Caobao Road station

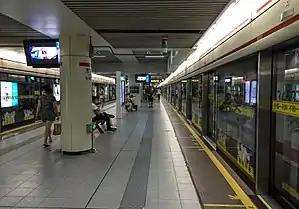
Line 1 platform

Caobao Road is an interchange station between Line 1 and Line 12 of the Shanghai Metro. This station is part of the initial southern section of the line that opened on 28 May 1993 and is located in Xuhui District. The station became an interchange station with the arrival of Line 12 which entered operation on 19 December 2015. This station has been rumored to be haunted.